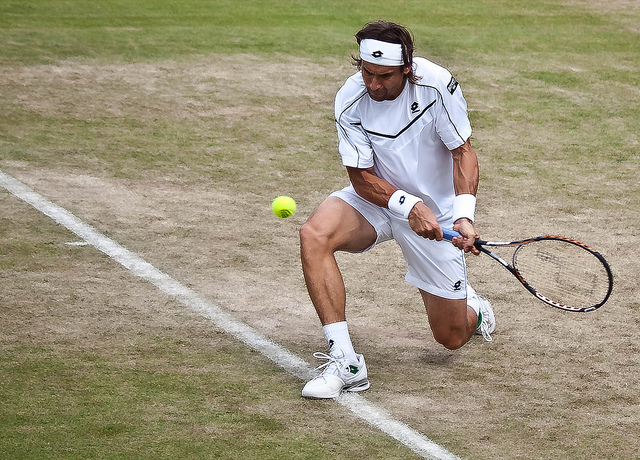
một nam vận động viên tennis đang khuỵu chân để đánh bóng